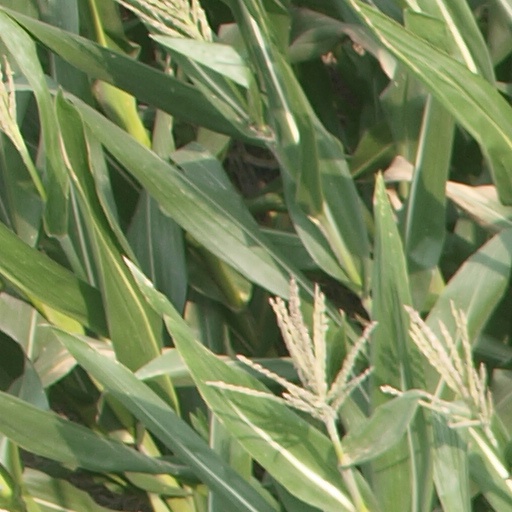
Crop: maize; corn